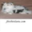
Label: cat